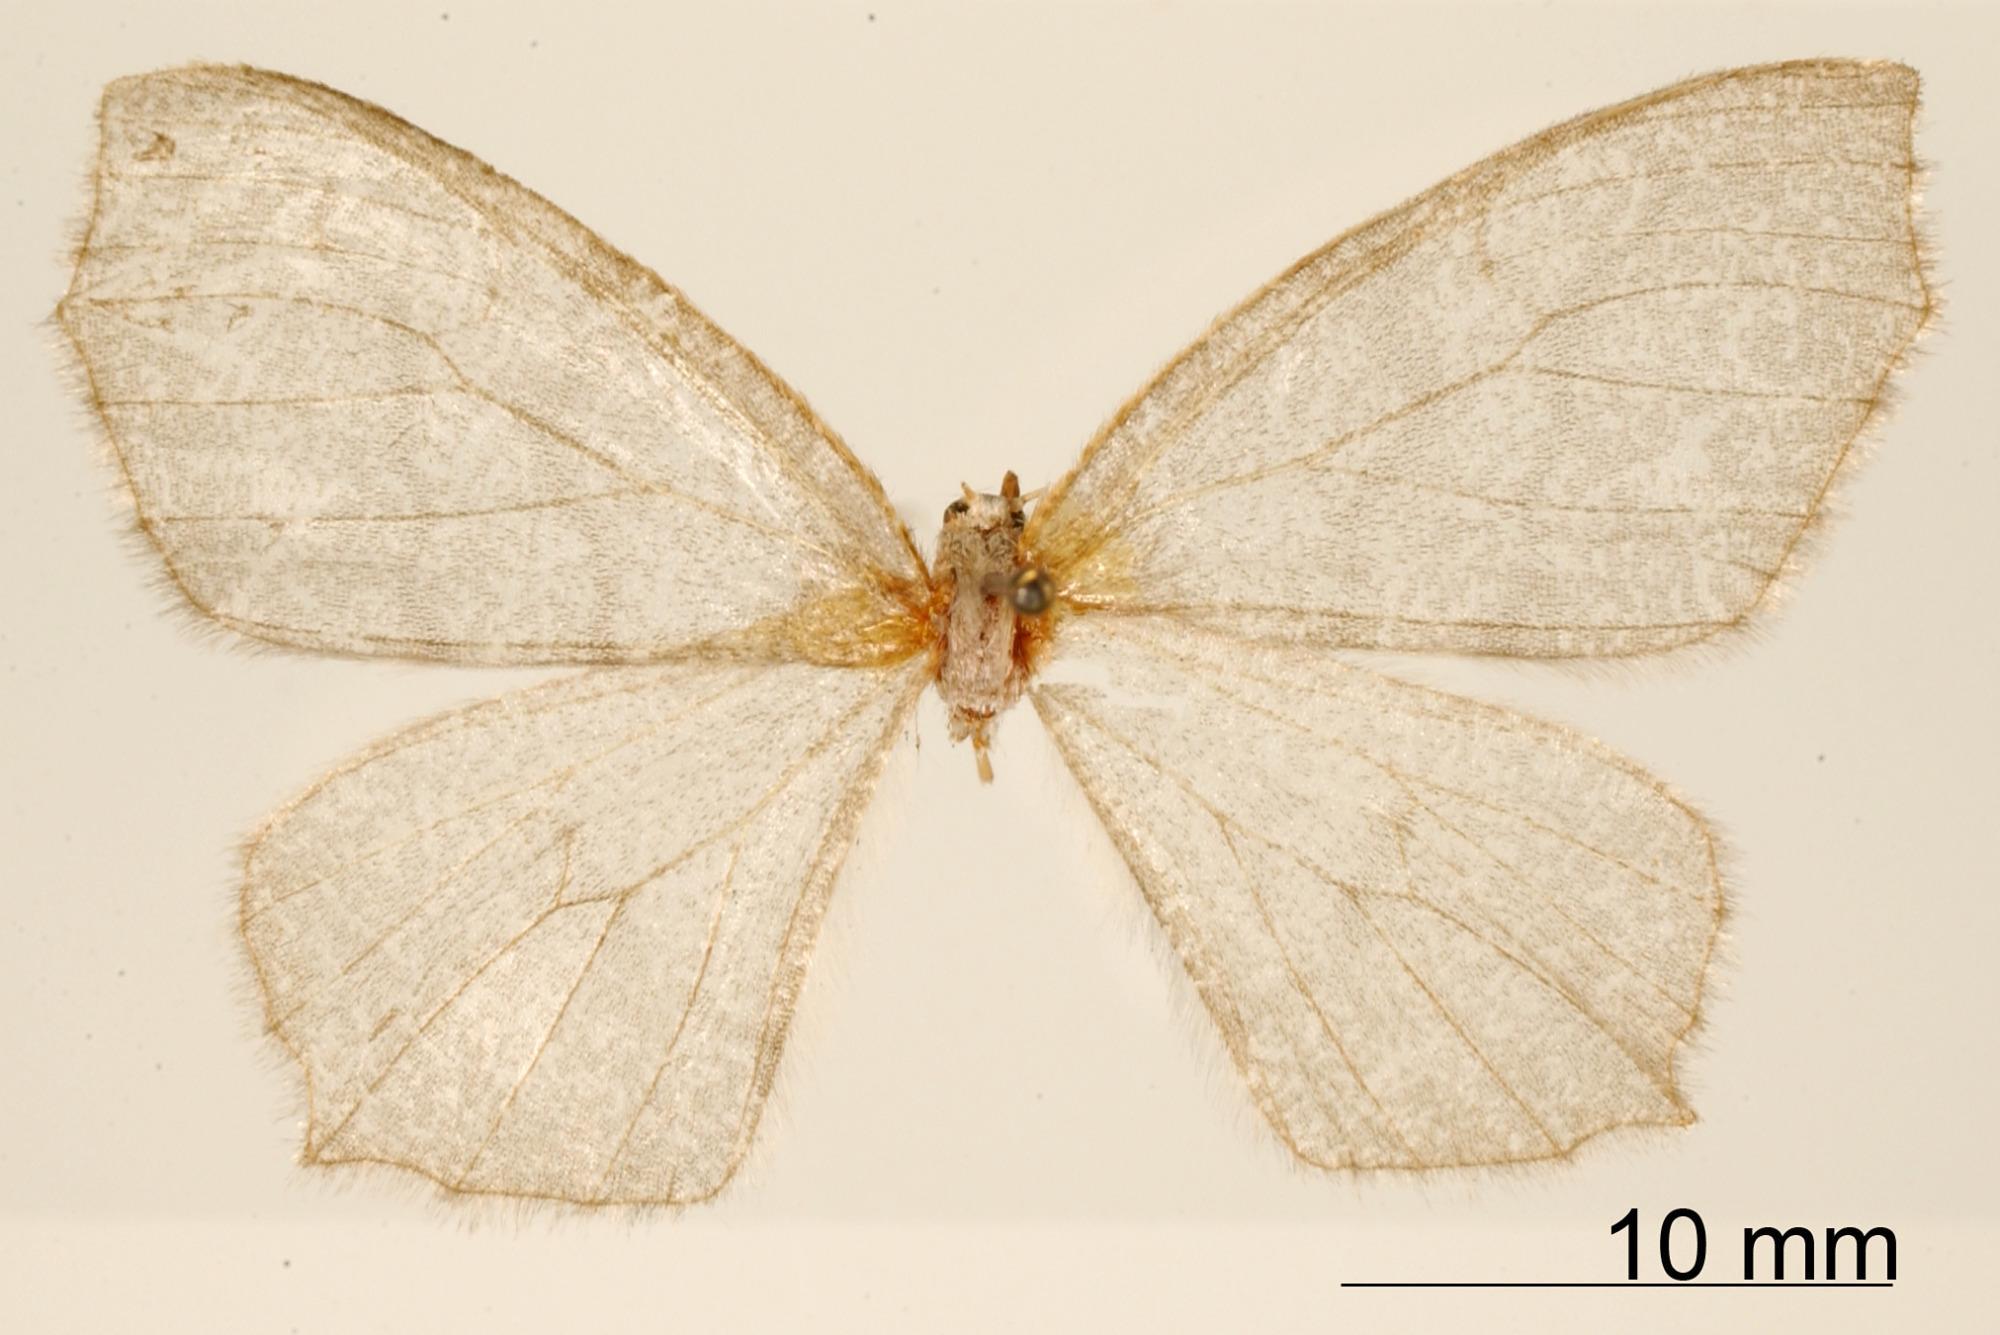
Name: Trygodes simplicissima
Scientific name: Trygodes simplicissima Dyar, 1912
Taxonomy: Animalia, Arthropoda, Insecta, Lepidoptera, Geometridae, Sterrhinae
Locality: Orizaba, Mexico, Mexico